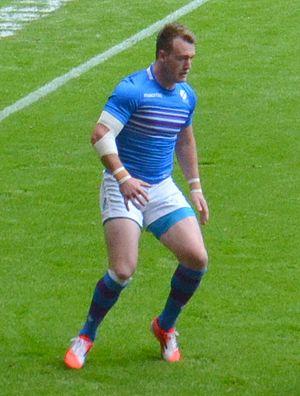
La liste des joueurs sélectionnés en équipe d'Écosse de rugby à XV comprend 1 108 joueurs au 8 février 2020, le dernier étant Nick Haining, retenu pour la première fois en équipe nationale le 1ᵉʳ février 2020 contre l'Irlande. Le premier Écossais sélectionné est John Arthur le 27 mars 1871 contre l'Angleterre. L'ordre établi prend en compte la date de la première sélection, puis la qualité de titulaire ou remplaçant et enfin l'ordre alphabétique.
Stuart William Hogg, né le 24 juin 1992 à Melrose, est un joueur international écossais de rugby à XV et de rugby à VII. Il joue au sein de la franchise des Glasgow Warriors dans le Pro 12 depuis la saison 2010-2011 ainsi qu'en équipe d'Écosse depuis 2012, évoluant au poste d'arrière, d'ailier, de centre ou de demi d'ouverture.